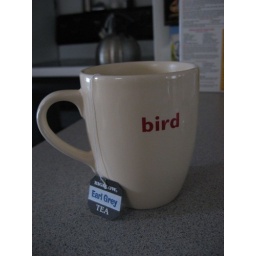
Earl Grey in my bird mug